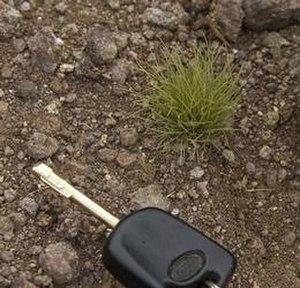
Bulbostylis est un genre de plantes de la famille des Cyperaceae.